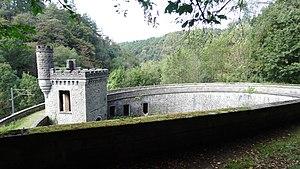
Vestiges de l'ancienne halte royale d'Ardenne. (Belgique, Région wallonne, province de Namur).
Le Château royal d'Ardenne, situé à Houyet, à 15 km de Dinant, est un hôtel de luxe ouvert en 1891, fermé définitivement en 1949. Laissé à l'abandon il est détruit par un incendie en 1968 et ses ruines sont rasées en 1972.